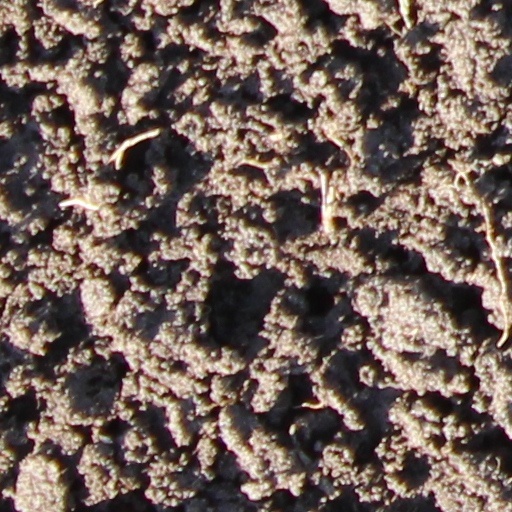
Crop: wheat